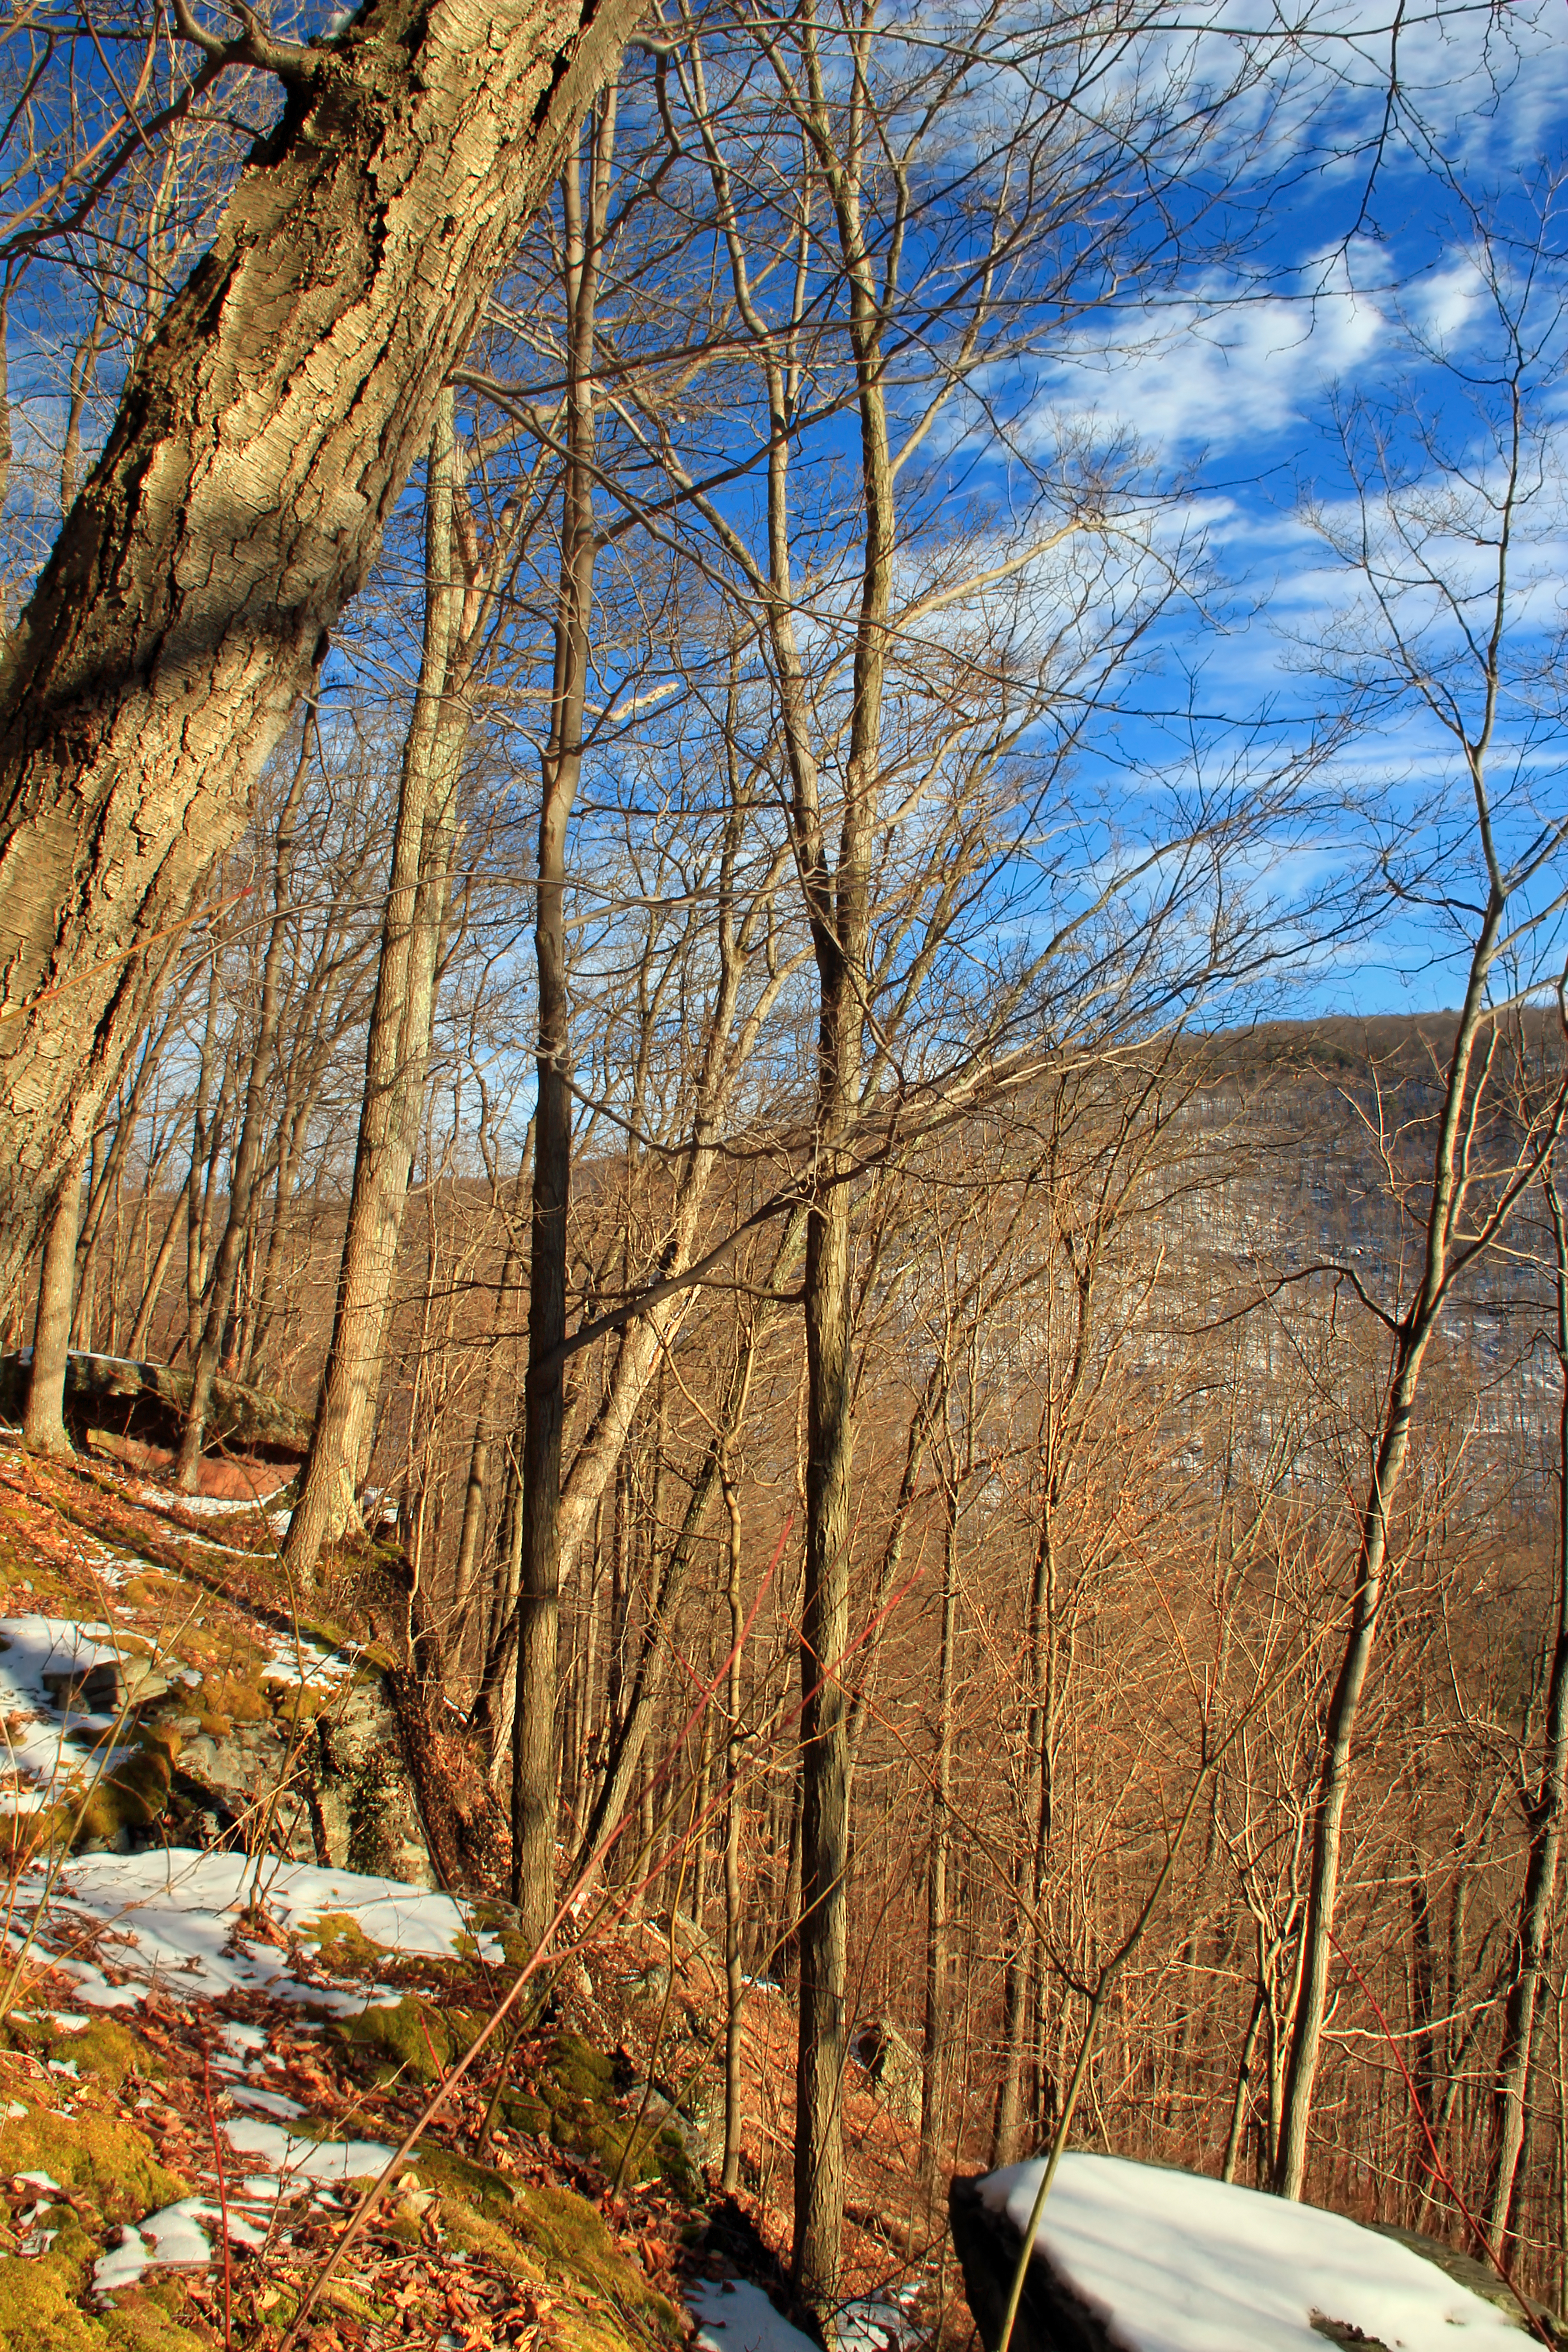
landscape, tree, nature, forest, rock, wilderness, branch, mountain, snow, winter, plant, sky, wood, hiking, leaf, river, autumn, season, trees, rocks, creativecommons, clouds, mountains, appalachianmountains, alleghenyplateau, deciduous, pennsylvania, endlessmountains, columbiacounty, altocumulus, sullivancounty, stategamelands13, stategameland13, sgl13, northmountain, habitat, natural environment, woody plant